La Part-Dieu

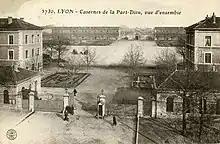
Part-Dieu cavalry barracks in the first half of the 20th century

In 1844, Public Hospitals sold their land to the military administration, which built cavalry barracks from 1851 to 1863. However, the process of urbanization was limited by traverse axes and the fact that Lafayette street was the only road connecting La Part-Dieu with Central Lyon. The district was added to Lyon administrative area in 1852. To link the city with Geneva, Gare des Brotteaux was designed by the Chemins de fer de Paris à Lyon et à la Méditerranée company, which led to the dismantling of wall fortifications to make way for railway lines. Meanwhile, the military compound took on the orthogonal footprint of the original farm estate. Many cavalry units were mobilized during World War I.